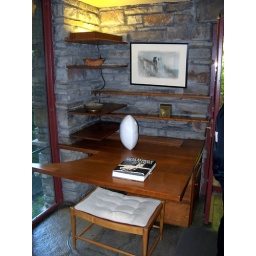
Another notched desk in the 3rd floor study.